Shimofusa Air Base

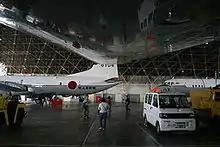
Hangar inspection 2009

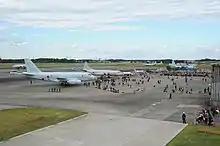
Shimofusa Air Base festival 2016

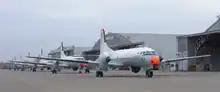
YS-11 T-A

Shimofusa Air Base is currently the headquarters of the JMSDF Simohusa Air Training Group, which is equipped with Kawasaki-Lockheed P-3C Orion maritime patrol aircraft and NAMC YS-11 training aircraft. It is also host to the JMSDF 3rd Service School and a detachment from the JMSDF Communications Command.